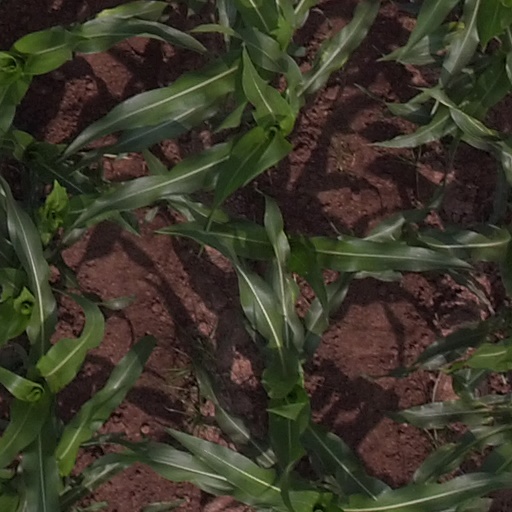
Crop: maize; corn